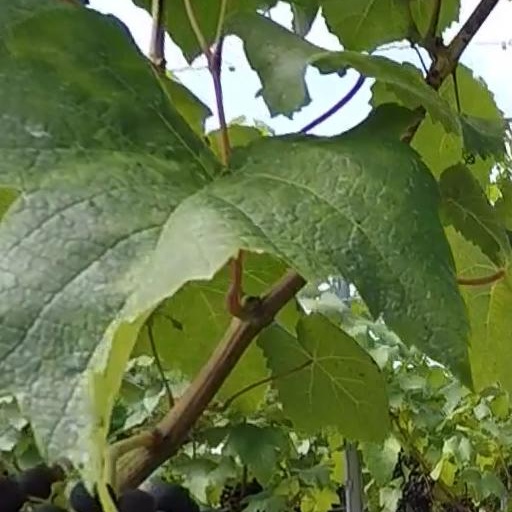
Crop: grape